Bronx Zoo

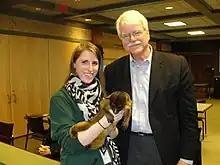
Congressman George Miller with Bronx Zoo Education Instructor Kate Ma, 2011

In 2009, New York City cut funding for the state's 76 zoos, aquariums, and botanical gardens. The Wildlife Conservation Society as a whole suffered a $15-million deficit, and the zoo was forced to downsize its staff and animal collection. The budget cuts forced the buyouts of over 100 employees and layoffs of dozens more as well as the closure of four sections of the zoo: World of Darkness, Rare Animal Range, the Skyfari, and a small section of the overall still-open African Plains exhibit which featured endangered antelope. In the end, 186 staff positions (15%) were cut within the WCS. In 2012, Mayor Michael Bloomberg passed another budget cut that took $4.7-million from the funding of the zoo and the New York Aquarium, also run by the WCS. This cut represented more than half of what the collections were receiving. However, Bloomberg also passed an energy subsidy that brought the cuts down to $3.7-million.